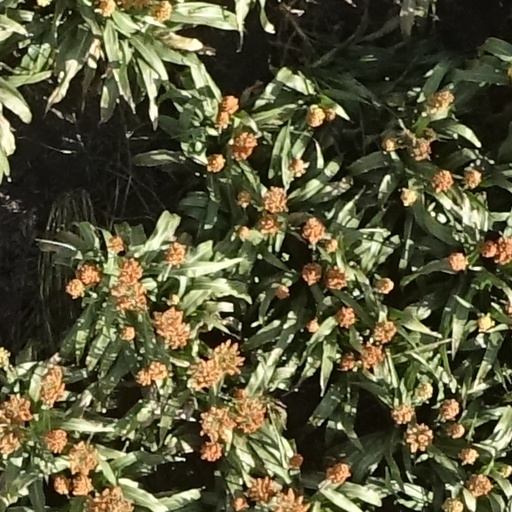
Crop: sorghum